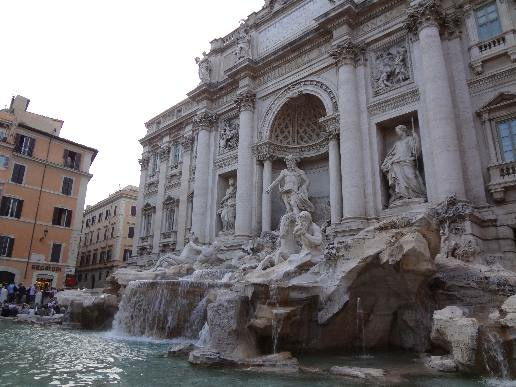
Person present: No